List of B-57 units of the United States Air Force

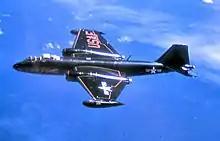
Martin B-57C Canberra from the 3d Bombardment Wing, Johnson Air Base, Japan, 1956. Shown in the original USAF black night motif.

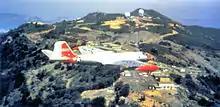
EB-57A Air Defense Command Defense Systems Evaluation Aircraft.

The Martin B-57 Canberra was first manufactured in 1953, and the United States Air Force had accepted a total of 403 B-57s before production ended in early 1957. The last USAF B-57 was retired in 1983.